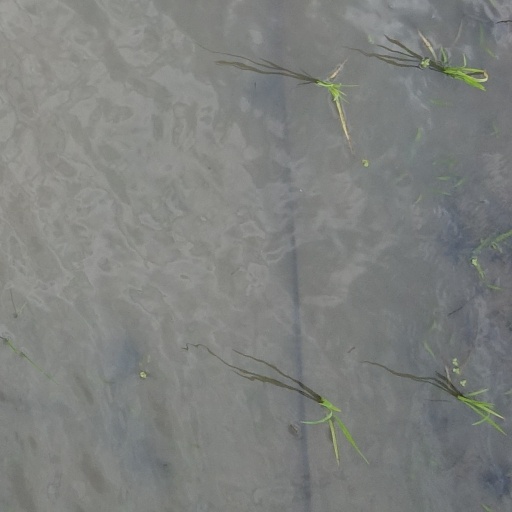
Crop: rice